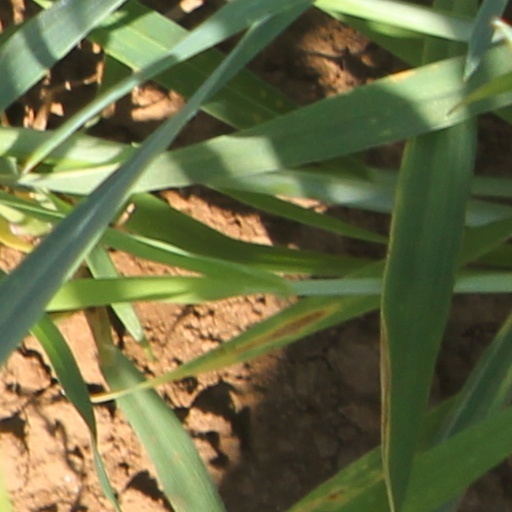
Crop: wheat